Humphrey de Bohun, 3rd Earl of Hereford

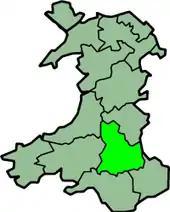
The historic county of Brecknockshire, which corresponds roughly to Hereford's lordship of Brecon (the bulk), together with the Lordship of Buellt (the northwest corner).

Parallel with the Welsh Wars, Hereford was also struggling to assert his claims to lands in the Marches against other marcher lords. In 1284 Edward I granted the hundred of Iscennen in Carmarthenshire to John Giffard. Hereford believed the land belonged to him by right of conquest, and started a campaign to win the lands back, but the king took Giffard's side. Problems also arose with the earl of Gloucester. As Gloucester's former ward, Hereford had to buy back his own right of marriage, but Gloucester claimed he had not received the full sum. There was also remaining resentment on Hereford's part for his subordination to Gloucester in the 1282–83 campaign. The conflict came to a head when Gloucester's started construction of a castle at Morlais, which Hereford claimed was his land. In 1286, the Crown ordered Gloucester to cease, but to no avail.